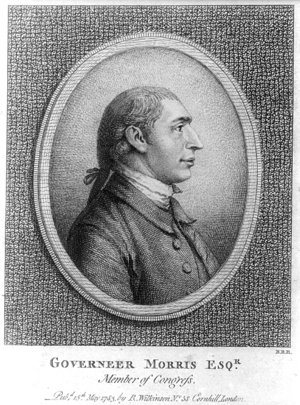
Gouverneur Morris, né le 31 janvier 1752 à New York, et mort le 6 novembre 1816 dans le Bronx, est un homme politique américain, de 1775 à 1803.